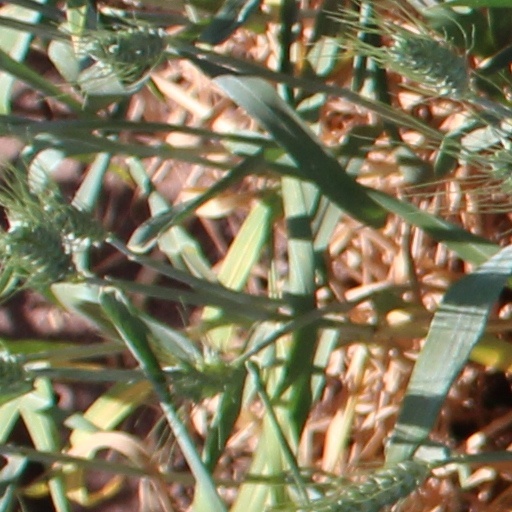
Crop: wheat